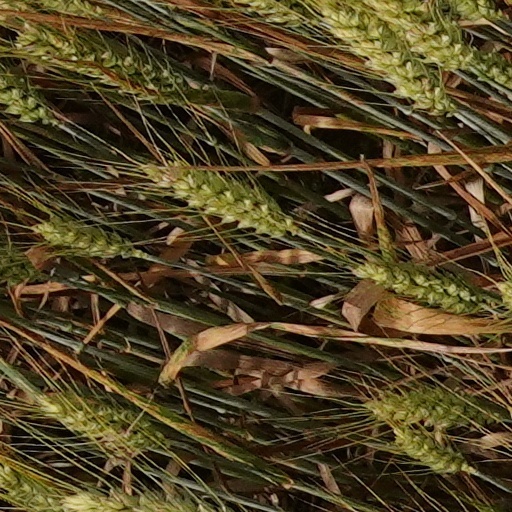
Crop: wheat